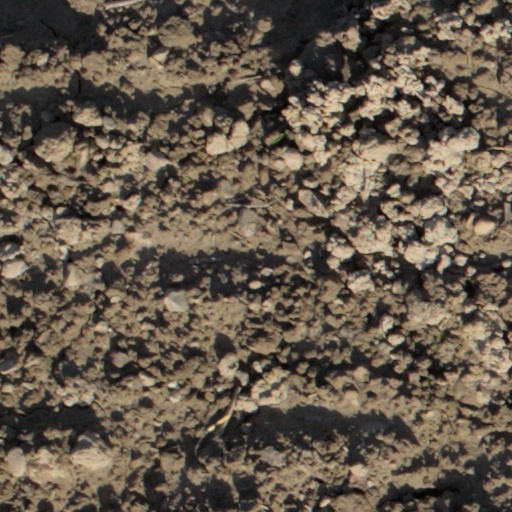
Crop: wheat